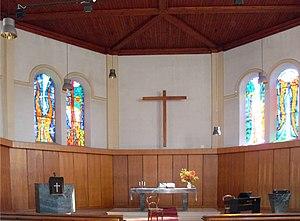
L'intérieur de temple protestant à Dasle
Dasle est une commune française située dans le département du Doubs en région Bourgogne-Franche-Comté.